Marius Barbeau

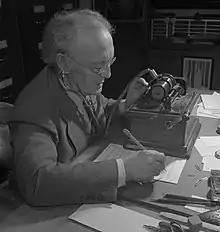
Marius Barbeau transcribing the melody of a folk song recorded on phonograph cylinder, 1949

In 1911, Barbeau joined the National Museum of Canada (then part of the Geological Survey of Canada) as an anthropologist under Edward Sapir. He worked there for his entire career, retiring in 1949. (The GSC subdivided in 1920. From that period, Barbeau was with the Victoria Memorial Museum, later renamed in 1927 as the National Museum of Canada).